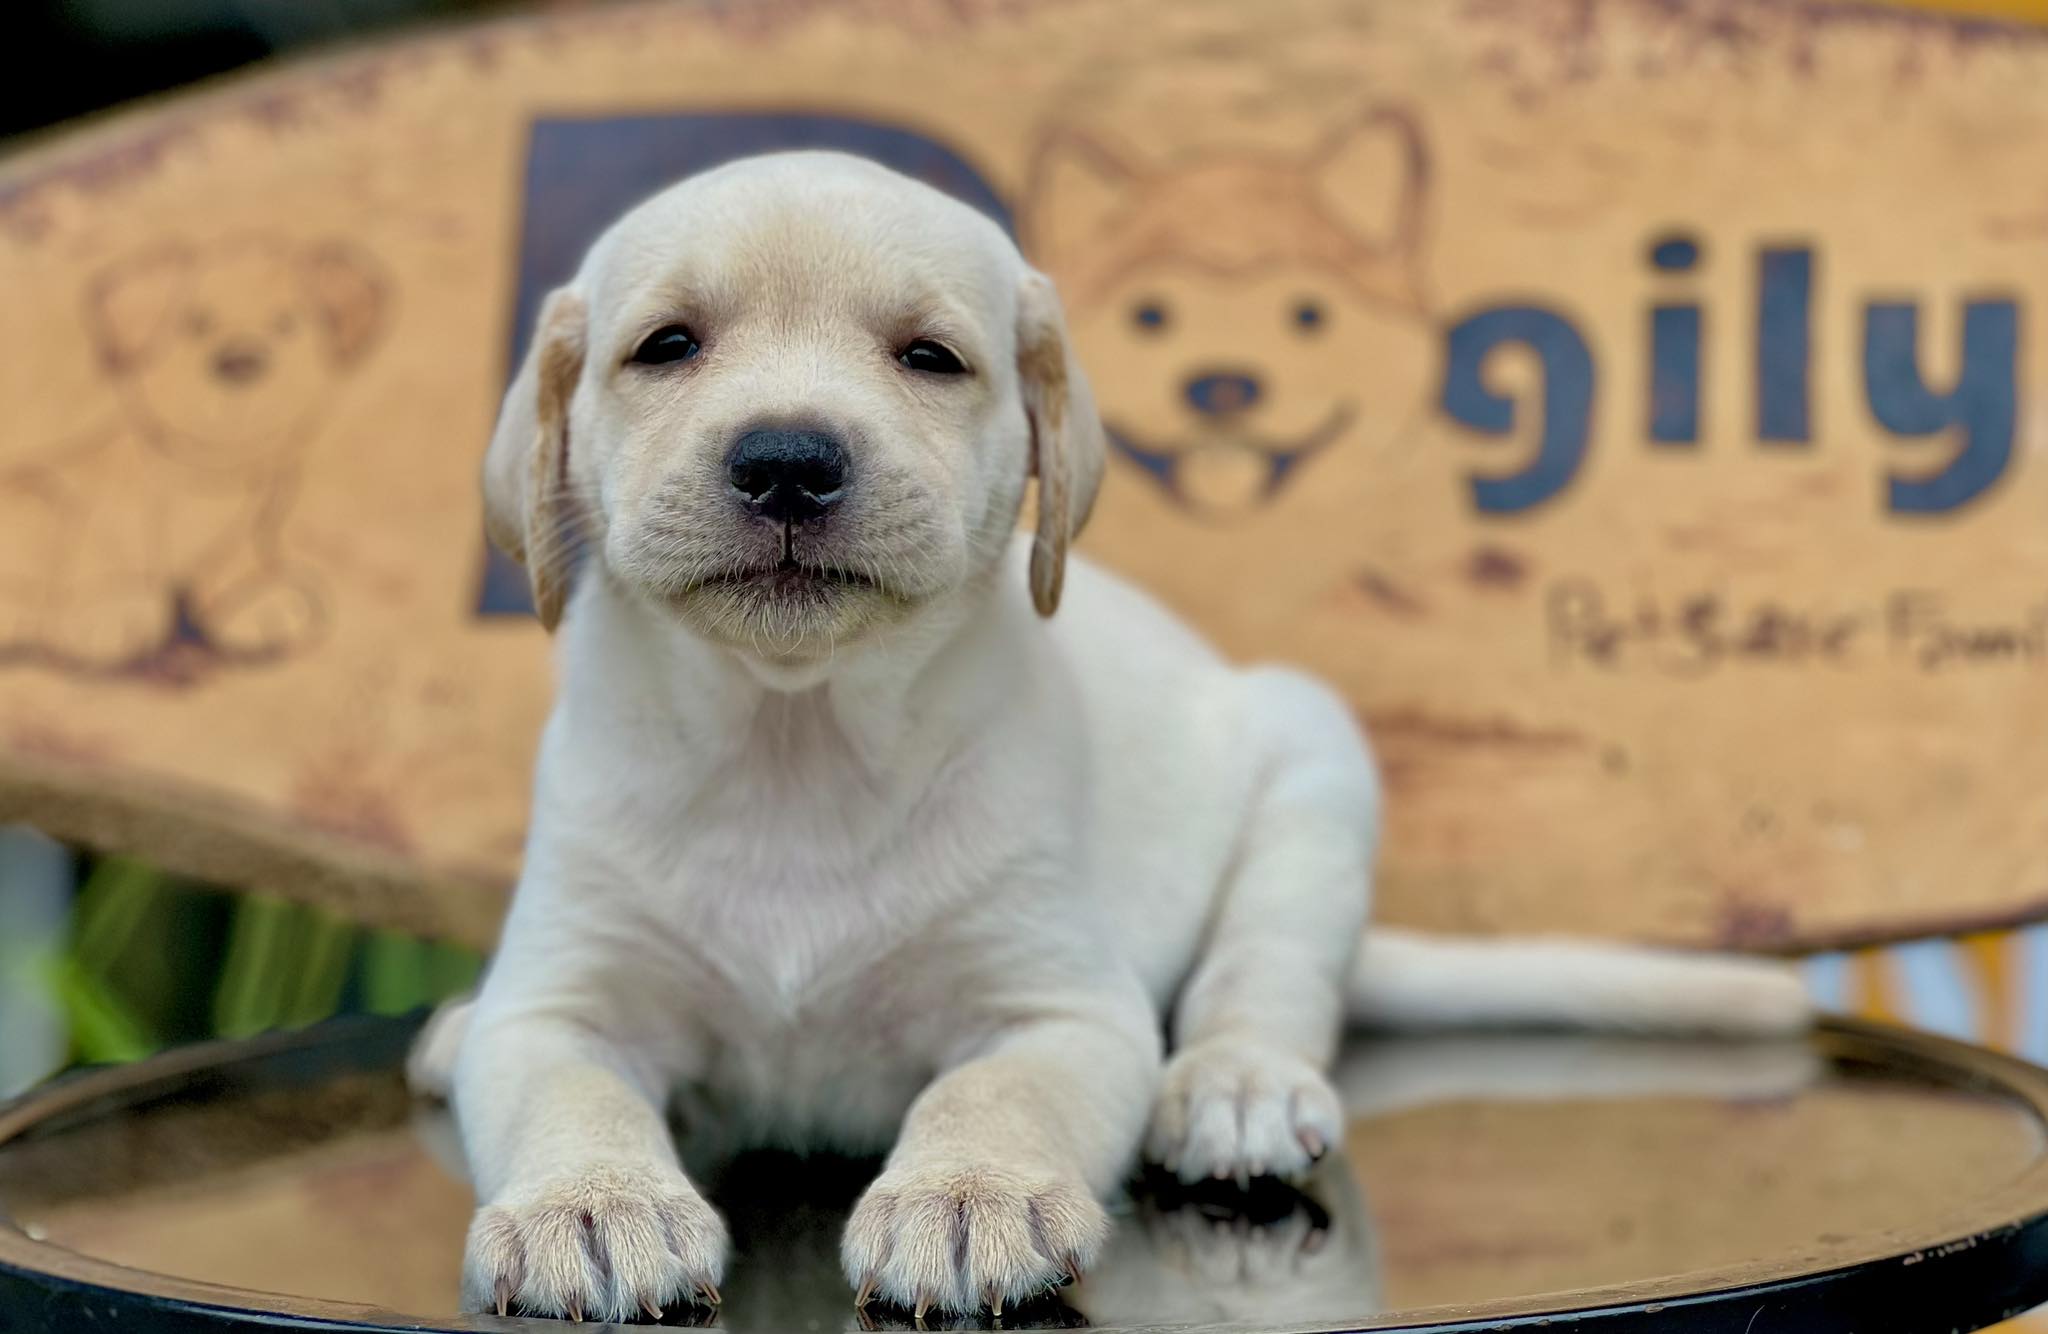
dogs, labrador, dog, dog breed, carnivore, companion dog, fawn, whiskers, terrestrial animal, snout, font, sporting group, canidae, fur, wildlife, photo caption, paw, puppy